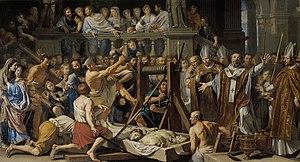
L'Invention des reliques de saint Gervais et saint Protais
Gervais et Protais, sont deux saints martyrs du début de l'ère chrétienne, toujours associés. Leur existence réelle est peu documentée et leur histoire relève essentiellement de l’hagiographie, principalement de la Légende dorée de Jacques de Voragine.